Marmaray

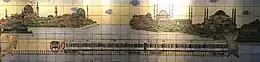
Marmaray train passing under the Bosphorus as depicted in tile in Sirkeci Station

In February 2010, "Railway Gazette International" reported that the tunnel's administrators were hiring consultants to analyse options for carrying freight traffic. The Prime Minister and other officials have suggested that the Marmaray will help to create a modern "Iron Silk Road" by allowing freight trains to travel between Europe and China. Freight trains that are not carrying dangerous goods will be able to use the tunnel when commuter services are not operating (between 1:00 a.m. and 5:00 a.m.). At other times only passenger trains will be in the tunnels.